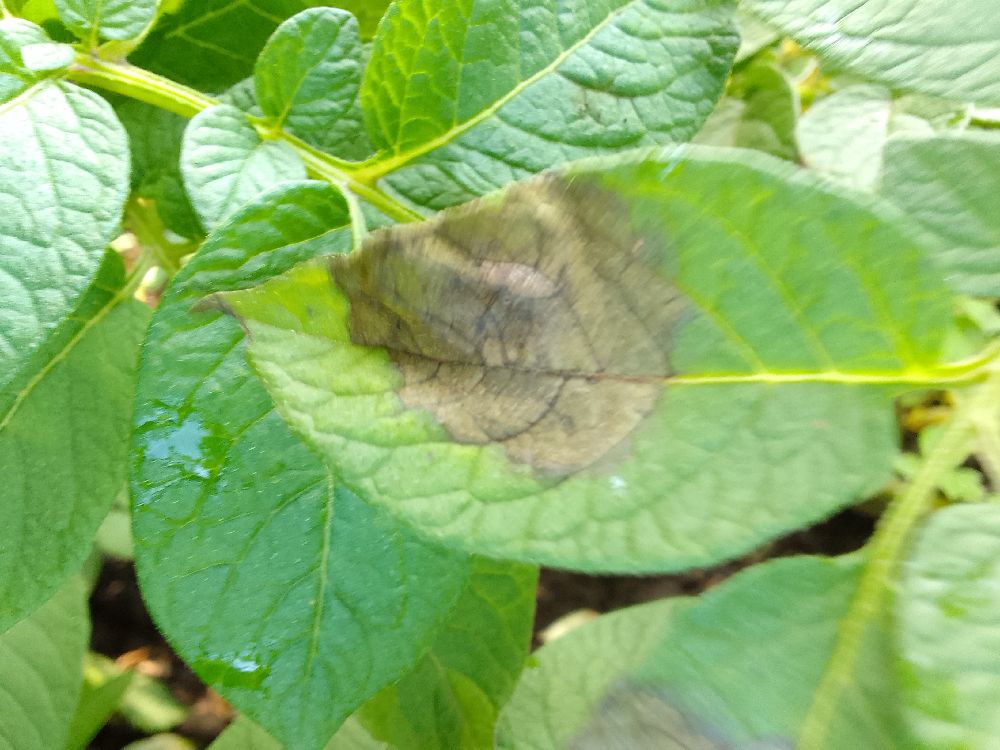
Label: Late blight